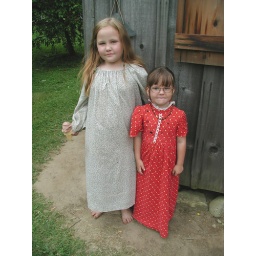
Two little girls in traditional dress pose for me at Delphi Canal Days